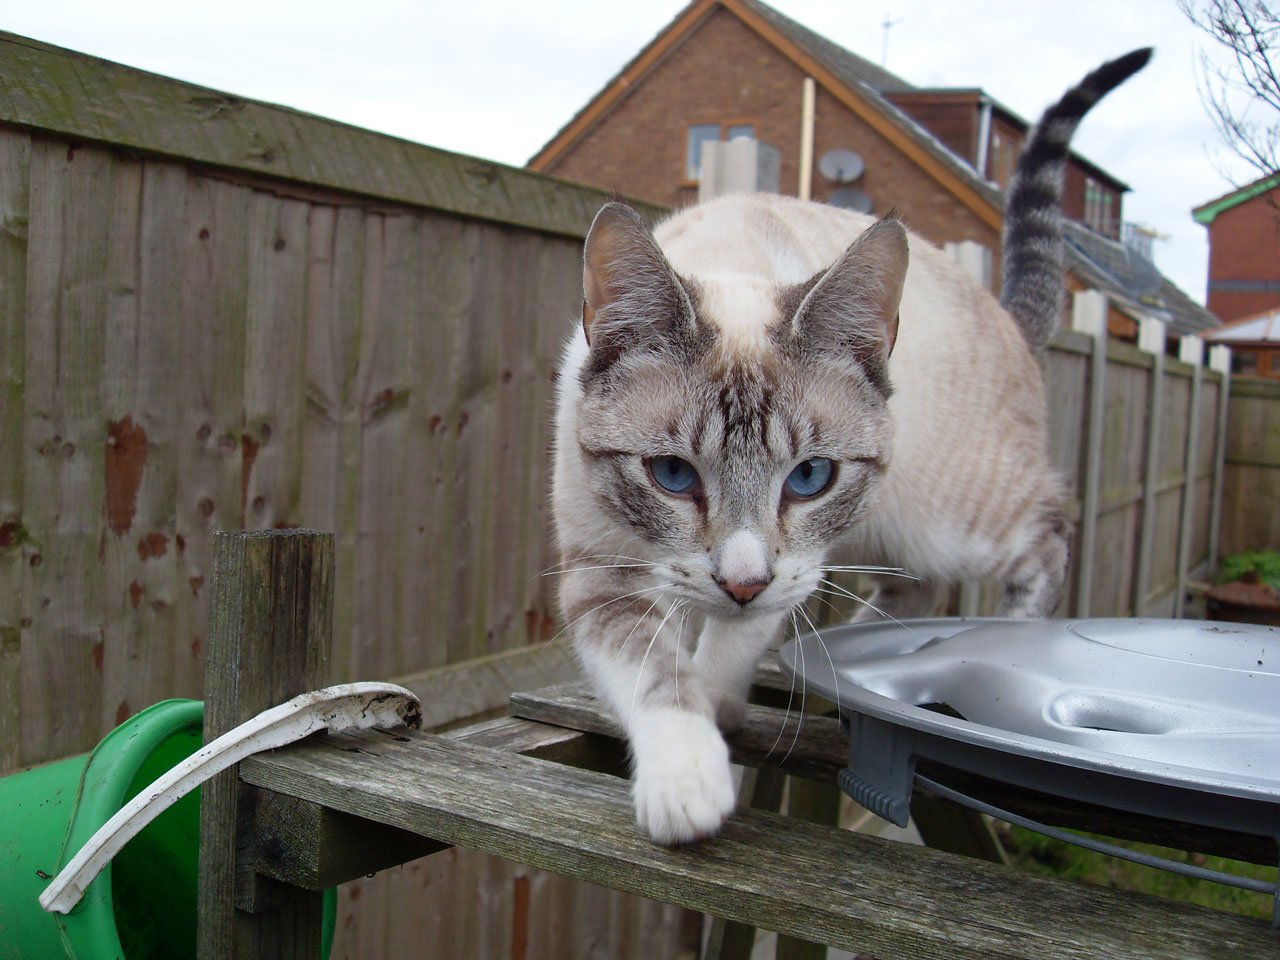
white, young, kitten, cat, mammal, blue, eyes, whiskers, stripes, vertebrate, siamese, bengal, animal shelter, small to medium sized cats, cat like mammal